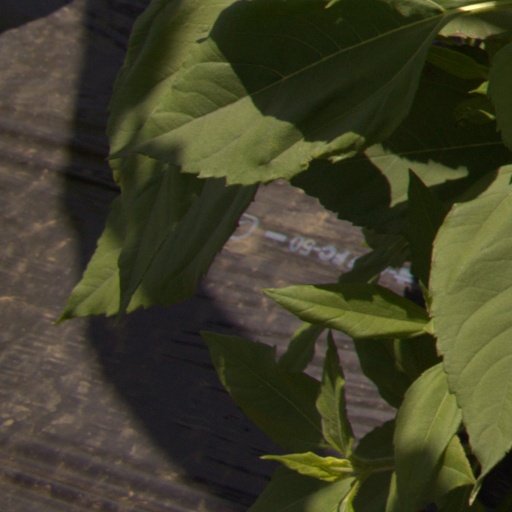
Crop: Jerusalem artichoke